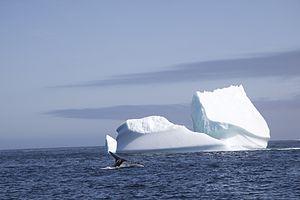
La queue d'une baleine à bosse et un iceberg au Labrador ( Canada).
La mer du Labrador est une partie de l'océan Atlantique entre le Labrador et le Groenland. Sa profondeur en son milieu peut atteindre 3 000 mètres et elle est entourée de côtes continentales au sud-ouest, nord-ouest et nord-est. Elle est reliée au nord à la baie de Baffin au travers du détroit de Davis.